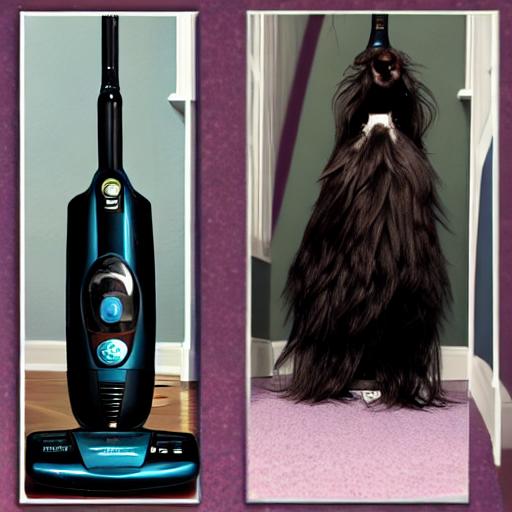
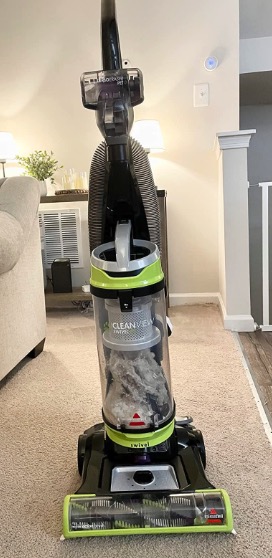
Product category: items_vacuum
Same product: no